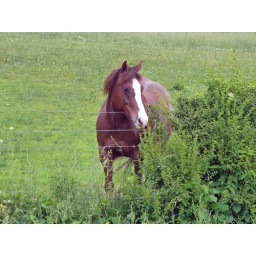
This curious horse came over to check me out when I broke down on the way home from work.